Phillip King (sculptor)

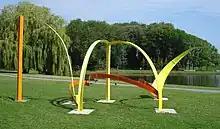
"Quill" (1971), Rotterdam

Phillip King PRA (1 May 1934 – 27 July 2021) was a British sculptor. He was one of Anthony Caro's best-known students, even though the two artists were near contemporaries. Their education followed similar trajectories and they both worked as assistants to Henry Moore. Following the "New Generation" show at the Whitechapel Gallery, both Caro and King were included in the seminal 1966 exhibit, "Primary Structures" at the Jewish Museum in New York representing the British influence on the "New Art". In 2011, his work was represented in the Royal Academy exhibition on Modern British Sculpture which explored British sculpture of the twentieth century.